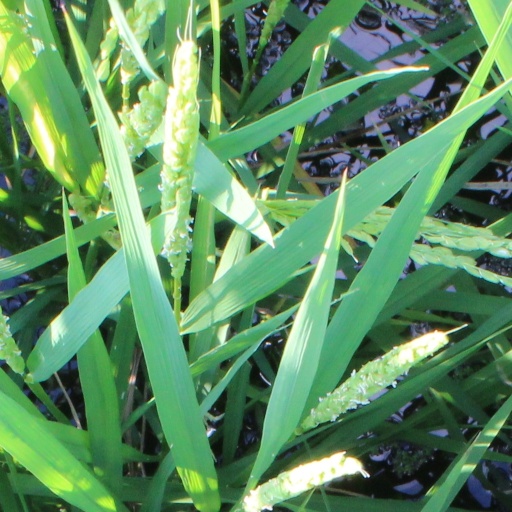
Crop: rice